Carl Wahlbom

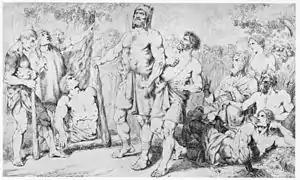
Illustration for "Asarne" by Per Hendrik Ling, with Storkvid (center), the father of Starkad

Funds were scarce in Paris, and the local publishers were not interested in his drawings. Aubert et Cie. offered to give him work if he would do pictures of pretty girls. Finally, through the Swedish ministry, he made contact with Count who was able to find him work with an English publisher who was planning a translation of "Gustaf II Adolfs Historia" by Anders Fryxell. Wahlbom travelled to Germany and made extensive preliminary sketches but, upon his return, was told that the publisher had gone out of business. He managed to sell his drawings to an art dealer.